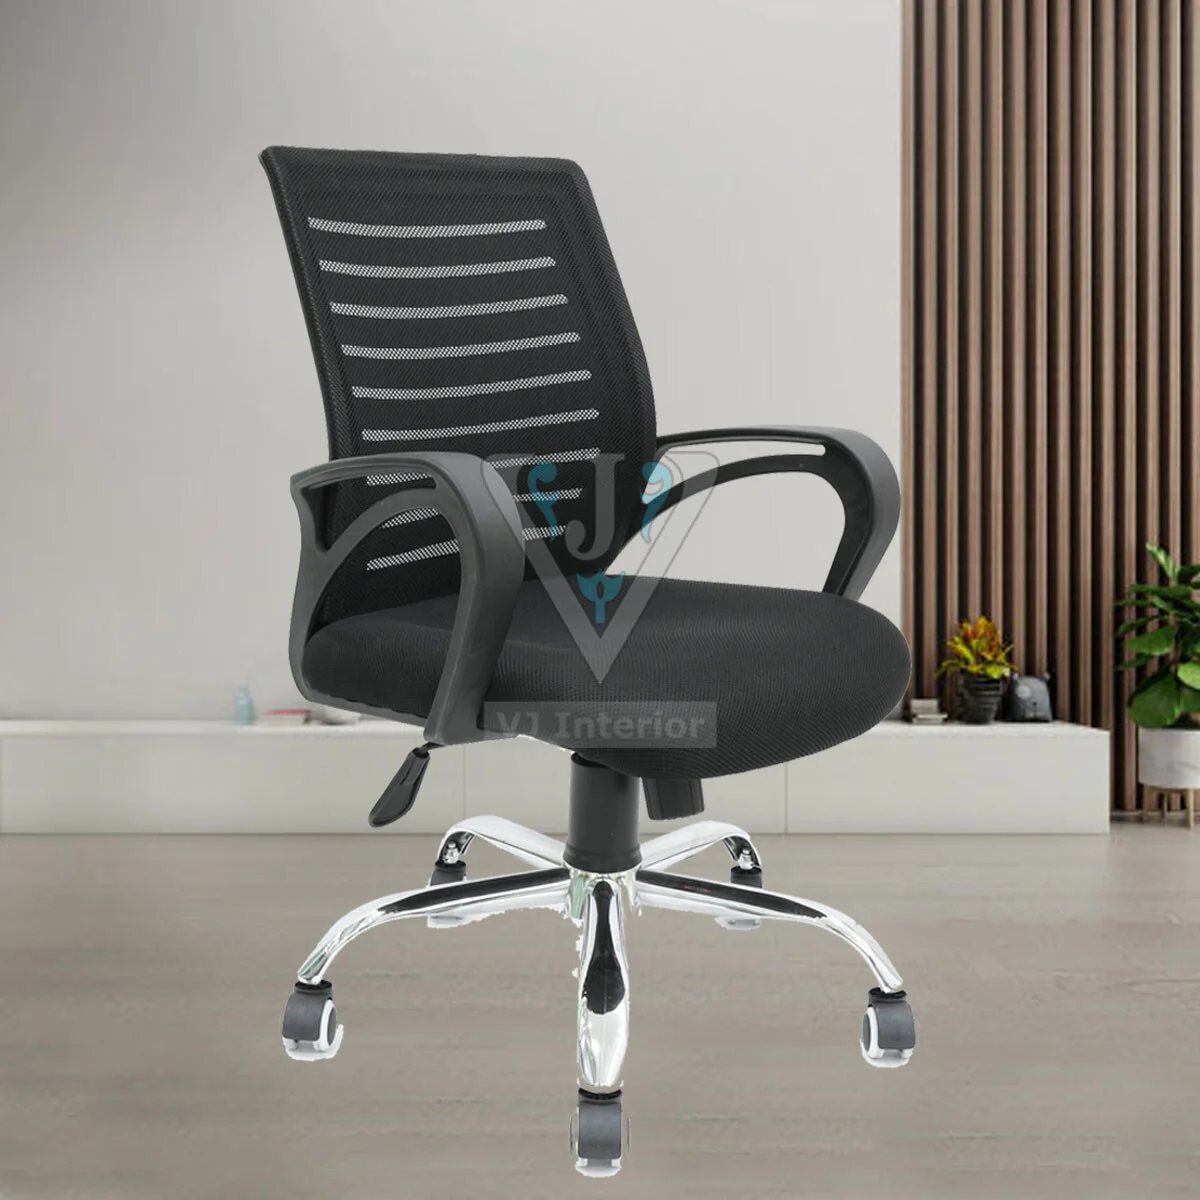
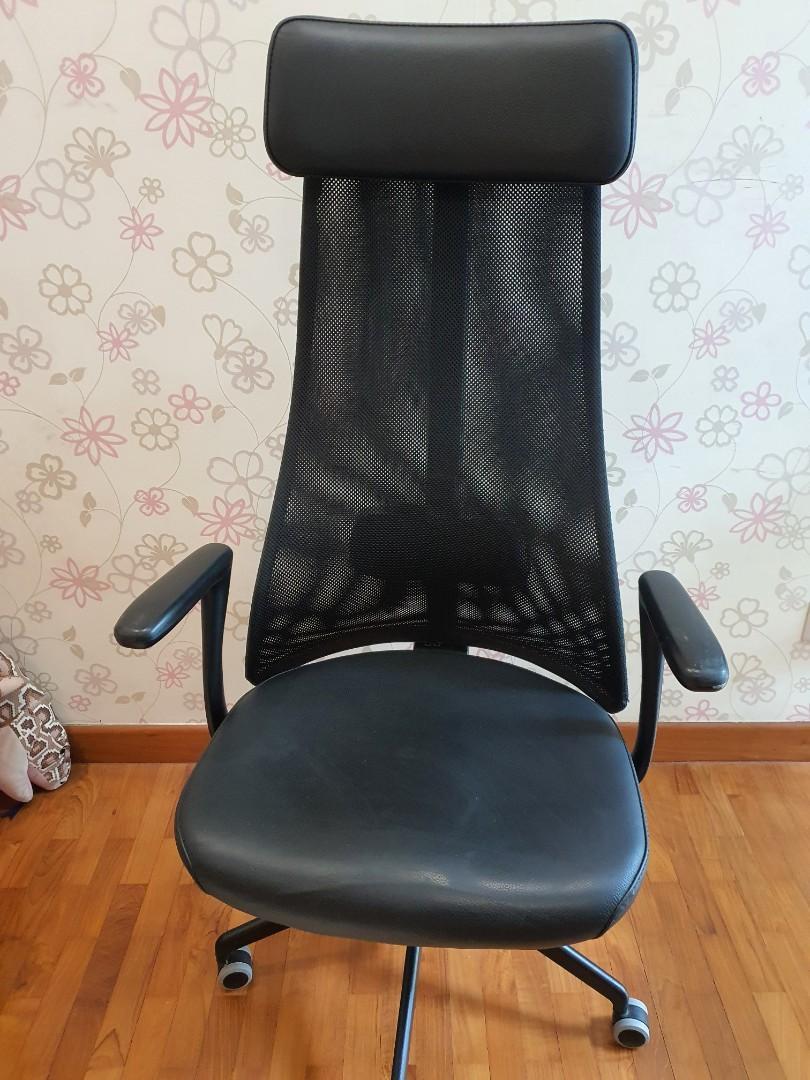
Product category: items_chair
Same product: no